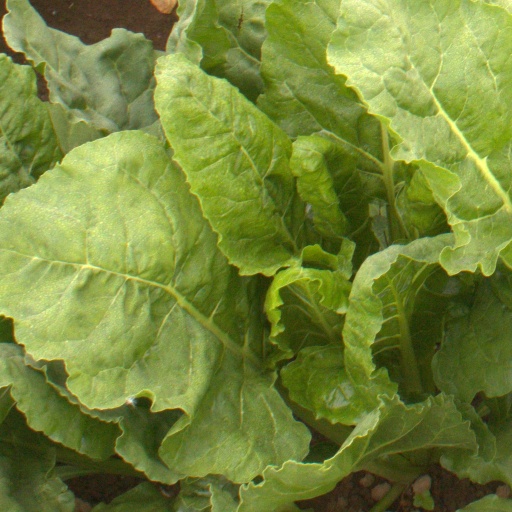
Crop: sugar beet